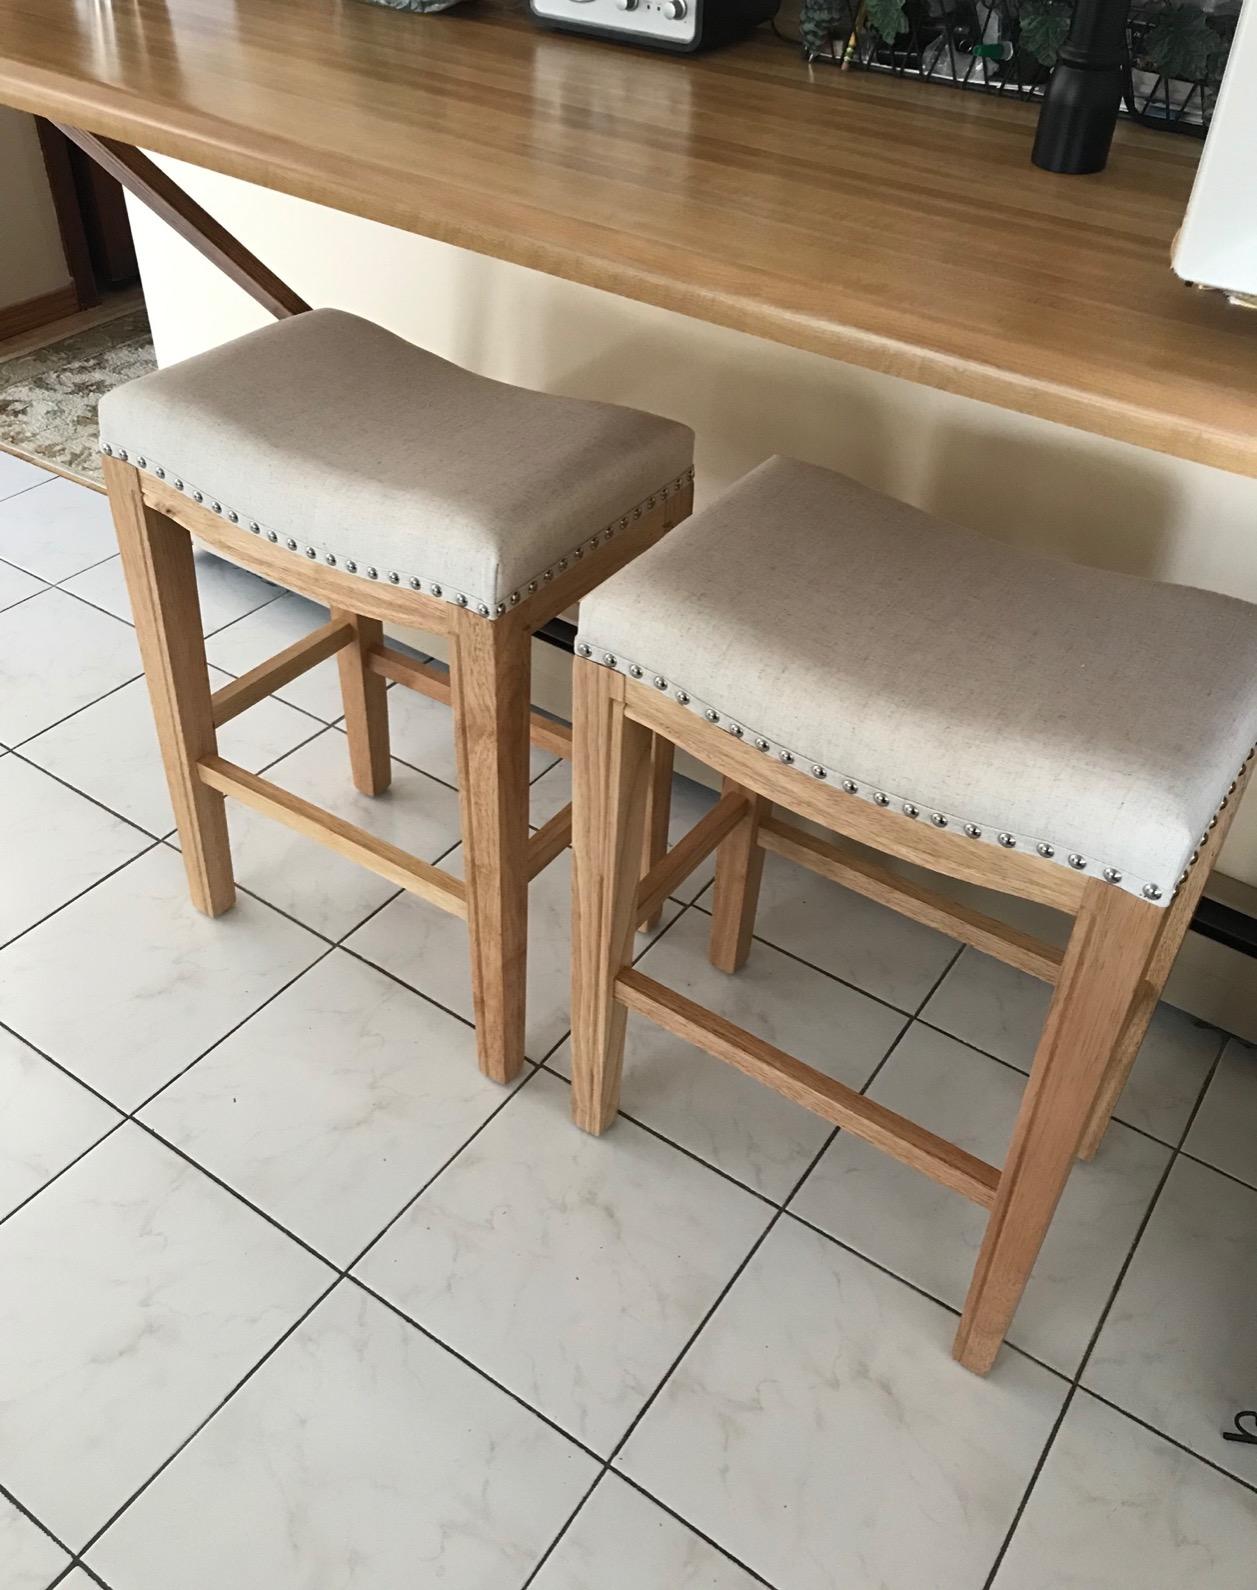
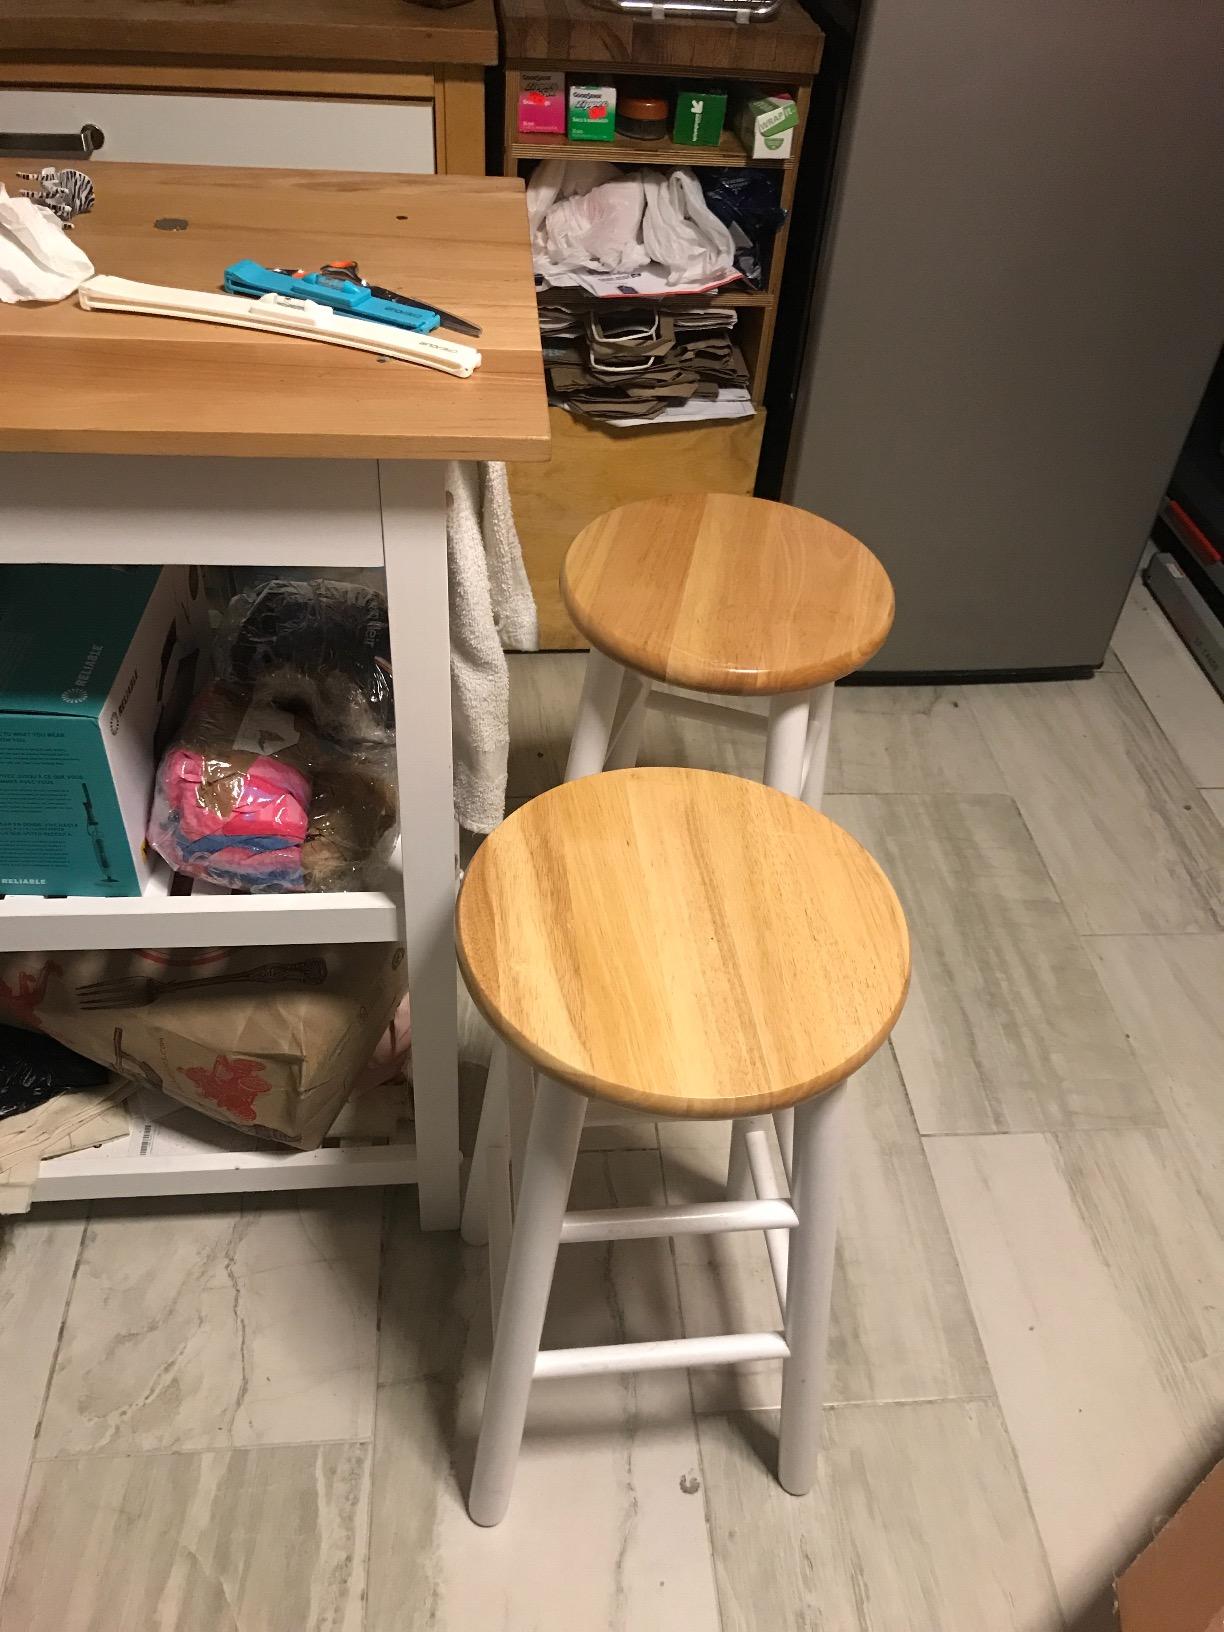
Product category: stool
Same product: no